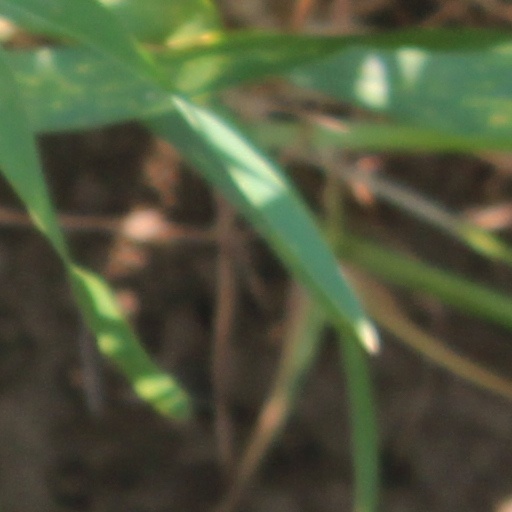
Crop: wheat